Büchsenschinken

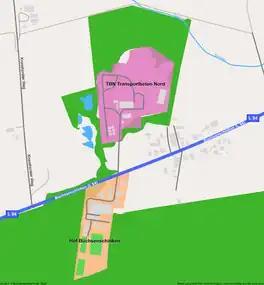
Map of Büchsenschinken

The name "Büchsenschinken" means literally "canned ham". Nothing seems to be known about the origin of the name.